Infanta Margarita, Duchess of Soria

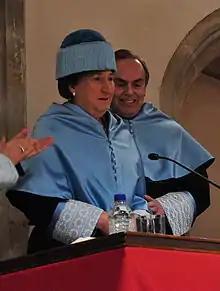
Margarita with her husband, Carlos, in 2010

Infanta Margarita, Duchess of Soria, 2nd Duchess of Hernani (Margarita María de la Victoria Esperanza Jacoba Felicidad Perpetua de Todos los Santos de Borbón y Borbón; born 6 March 1939), is the younger sister of King Juan Carlos and aunt of the reigning King Felipe VI of Spain.